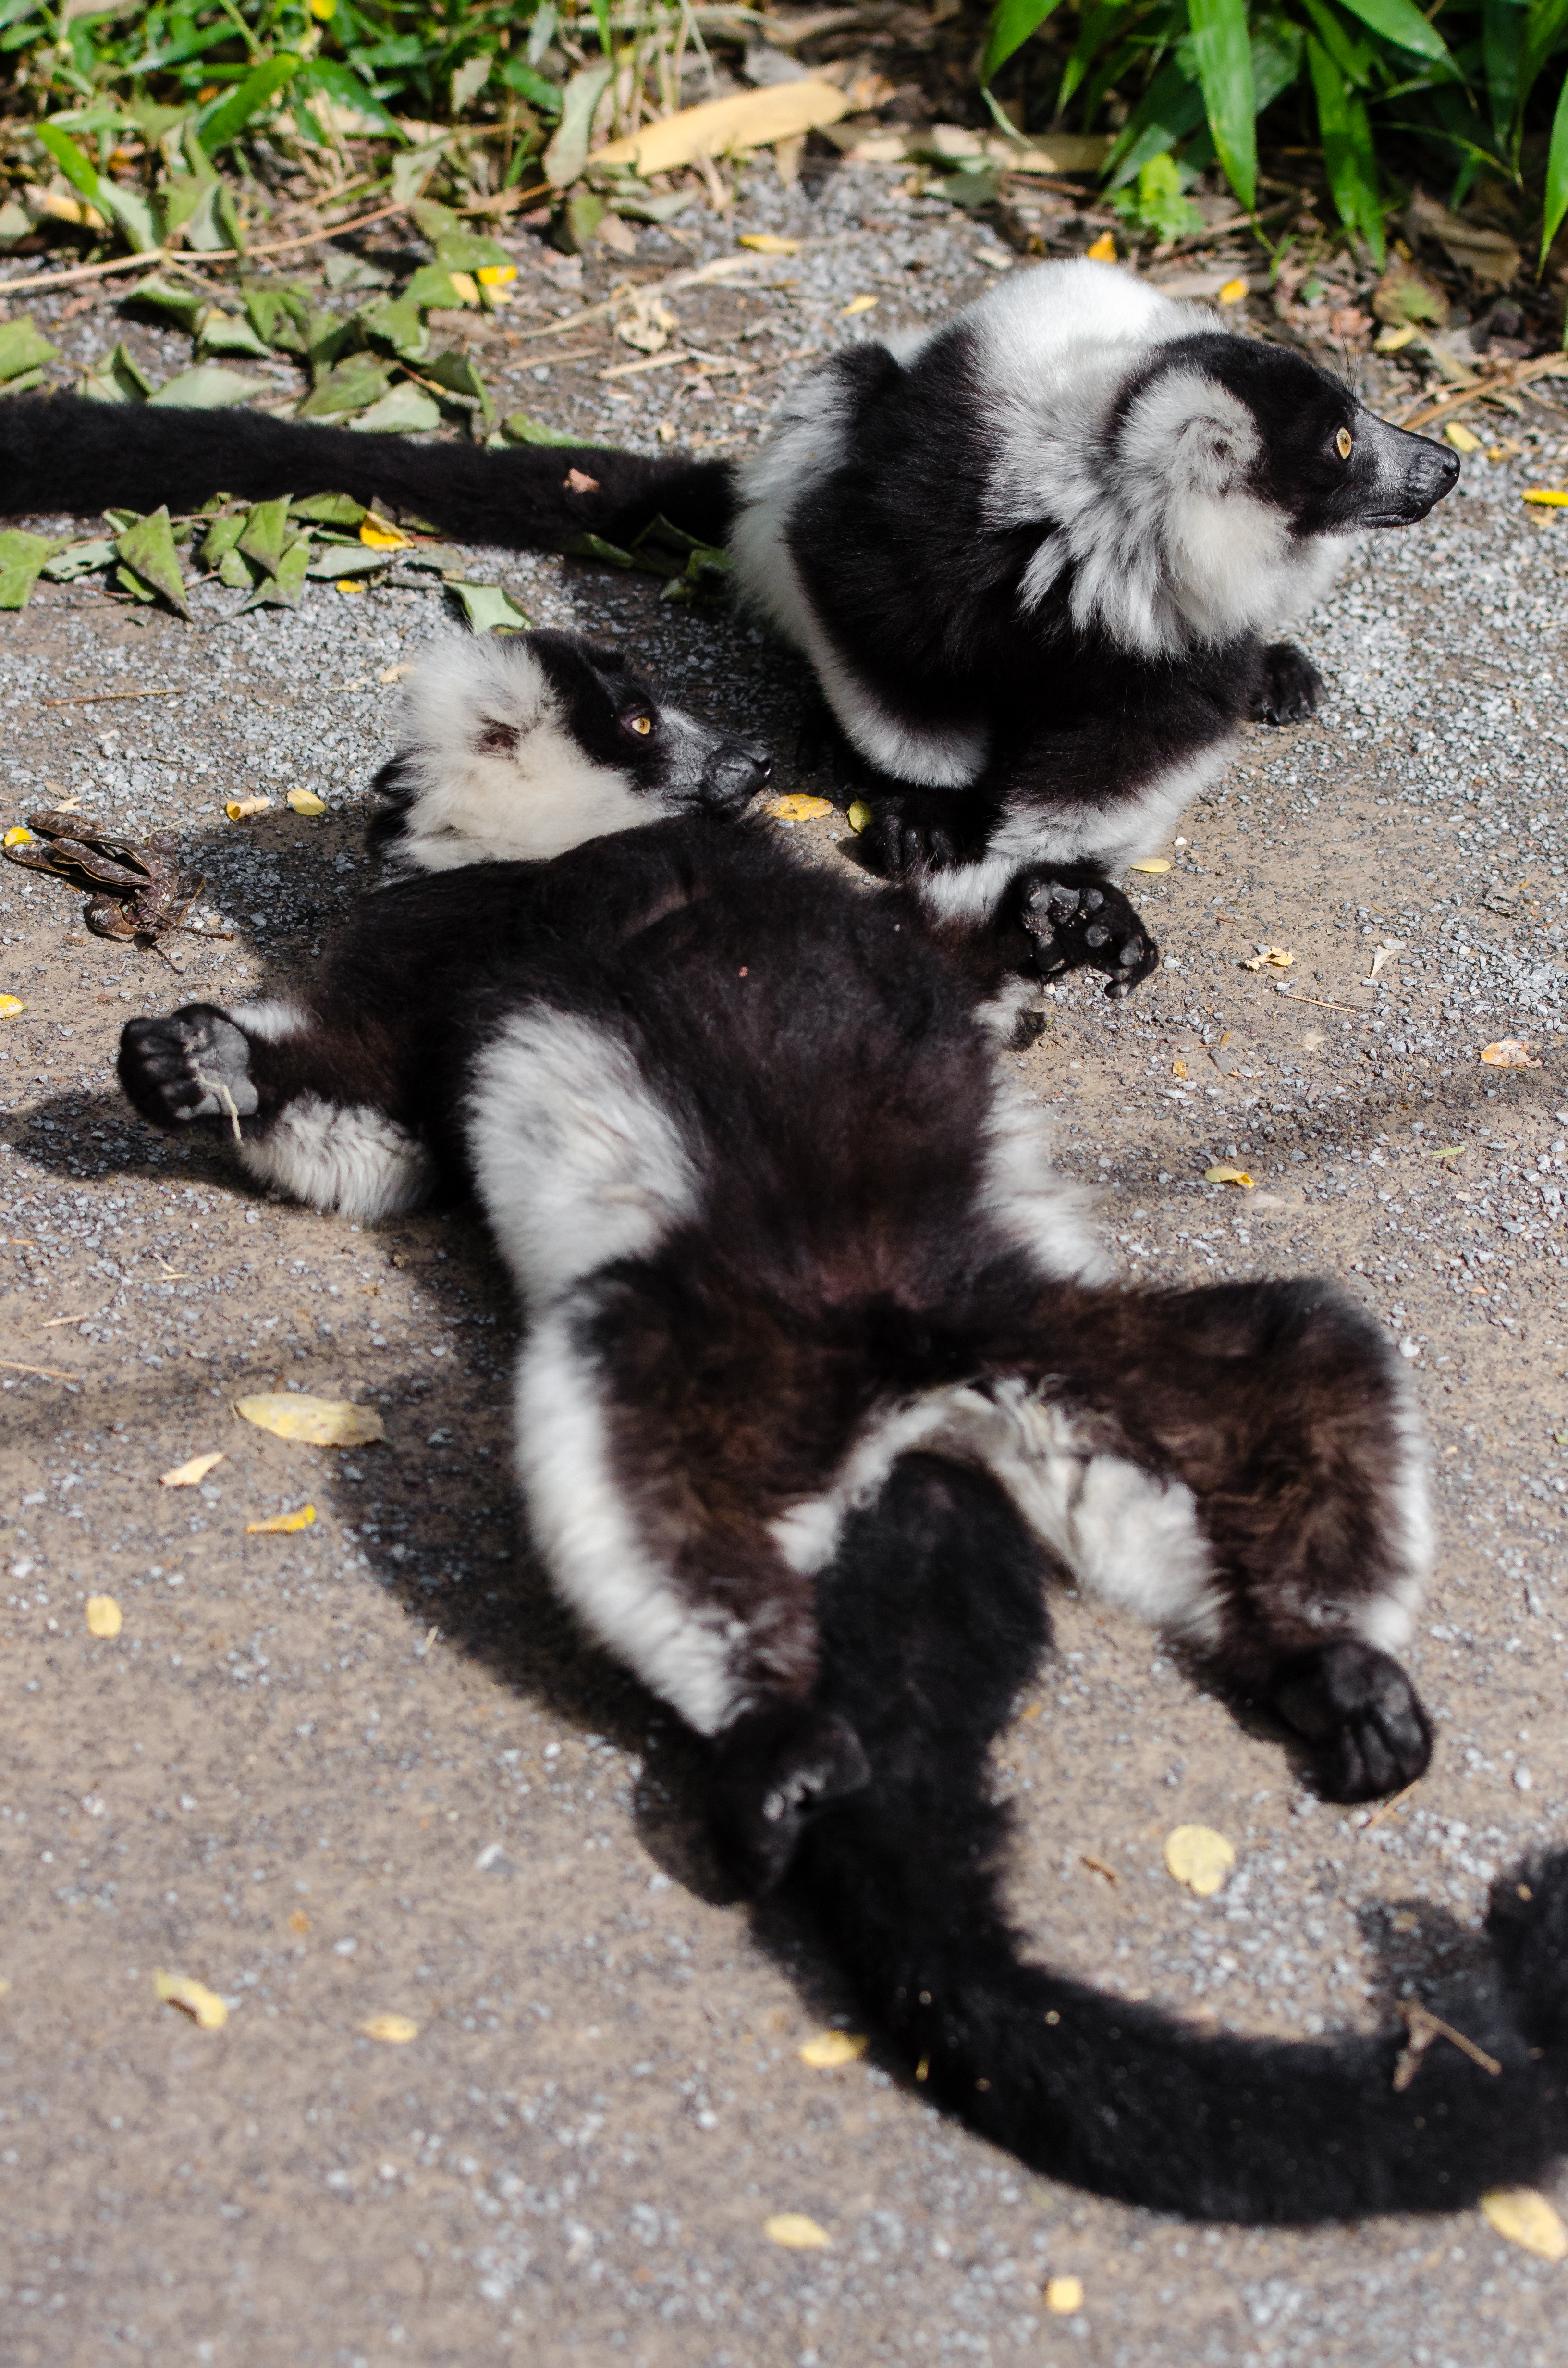
animal, wildlife, zoo, cat, mammal, fauna, madagascar, vertebrate, lemur, skunk